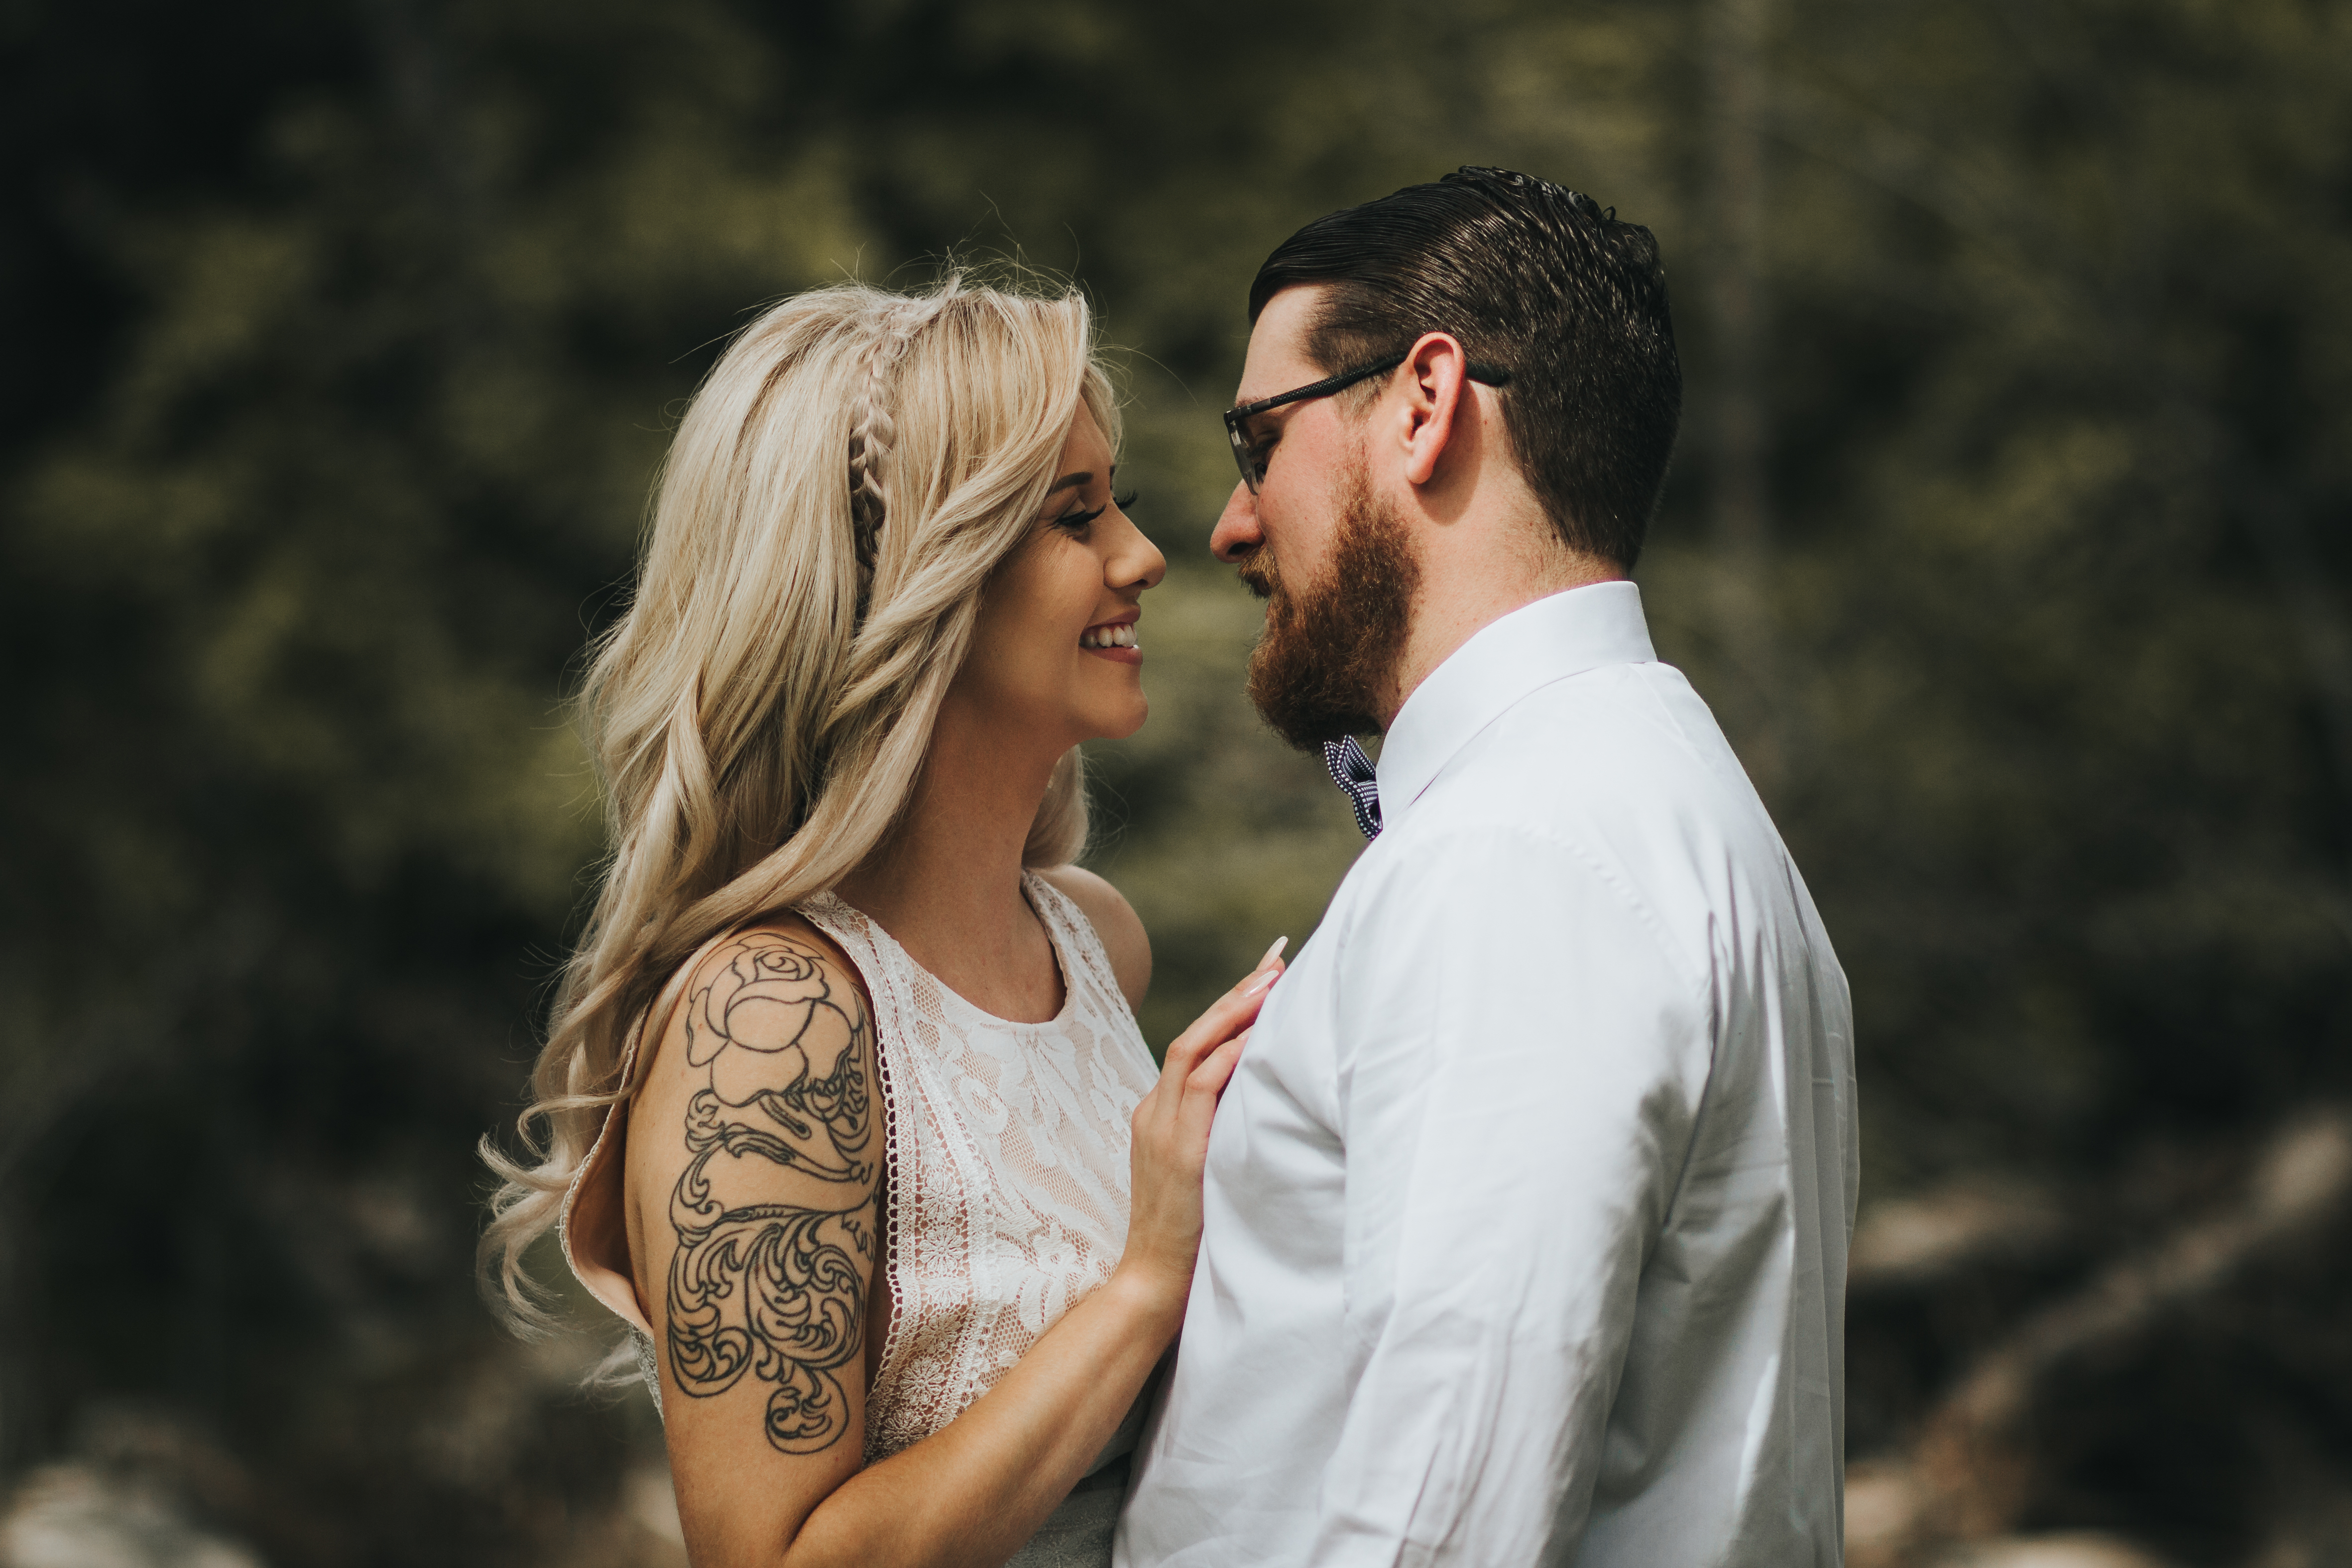
romance, bride, ceremony, photograph, interaction